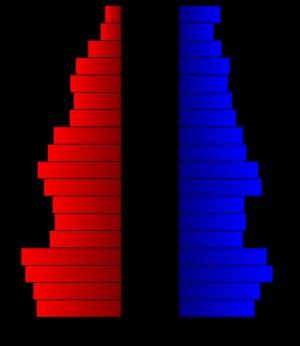
Le comté de Gonzales, en anglais : Gonzales County, est un comté situé dans le sud-centre de l'État du Texas aux États-Unis. Fondé le 17 mars 1836, son siège de comté est la ville de Gonzales. Selon le recensement des États-Unis de 2010, sa population est de 19 807 habitants, estimée, en 2017, à 20 893 habitants. Le comté a une superficie de 2 771 km², dont 2 765 km² en surfaces terrestres.